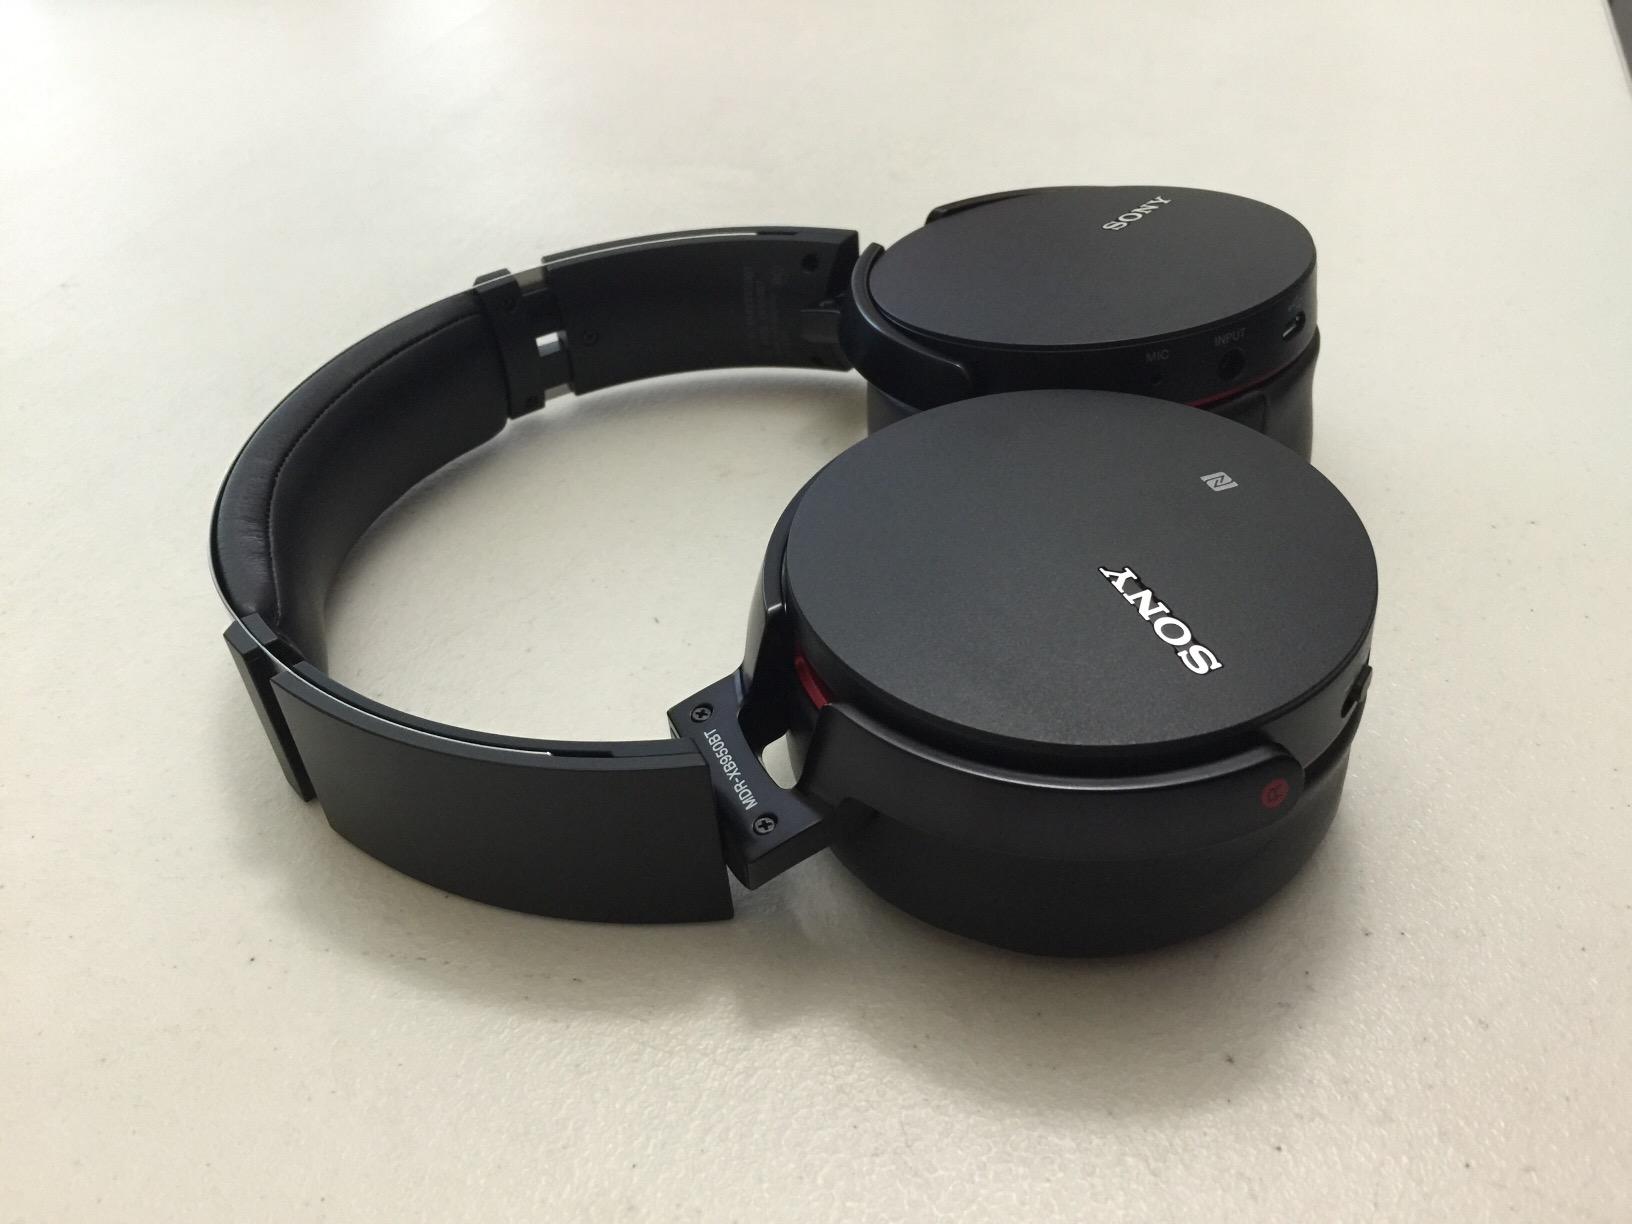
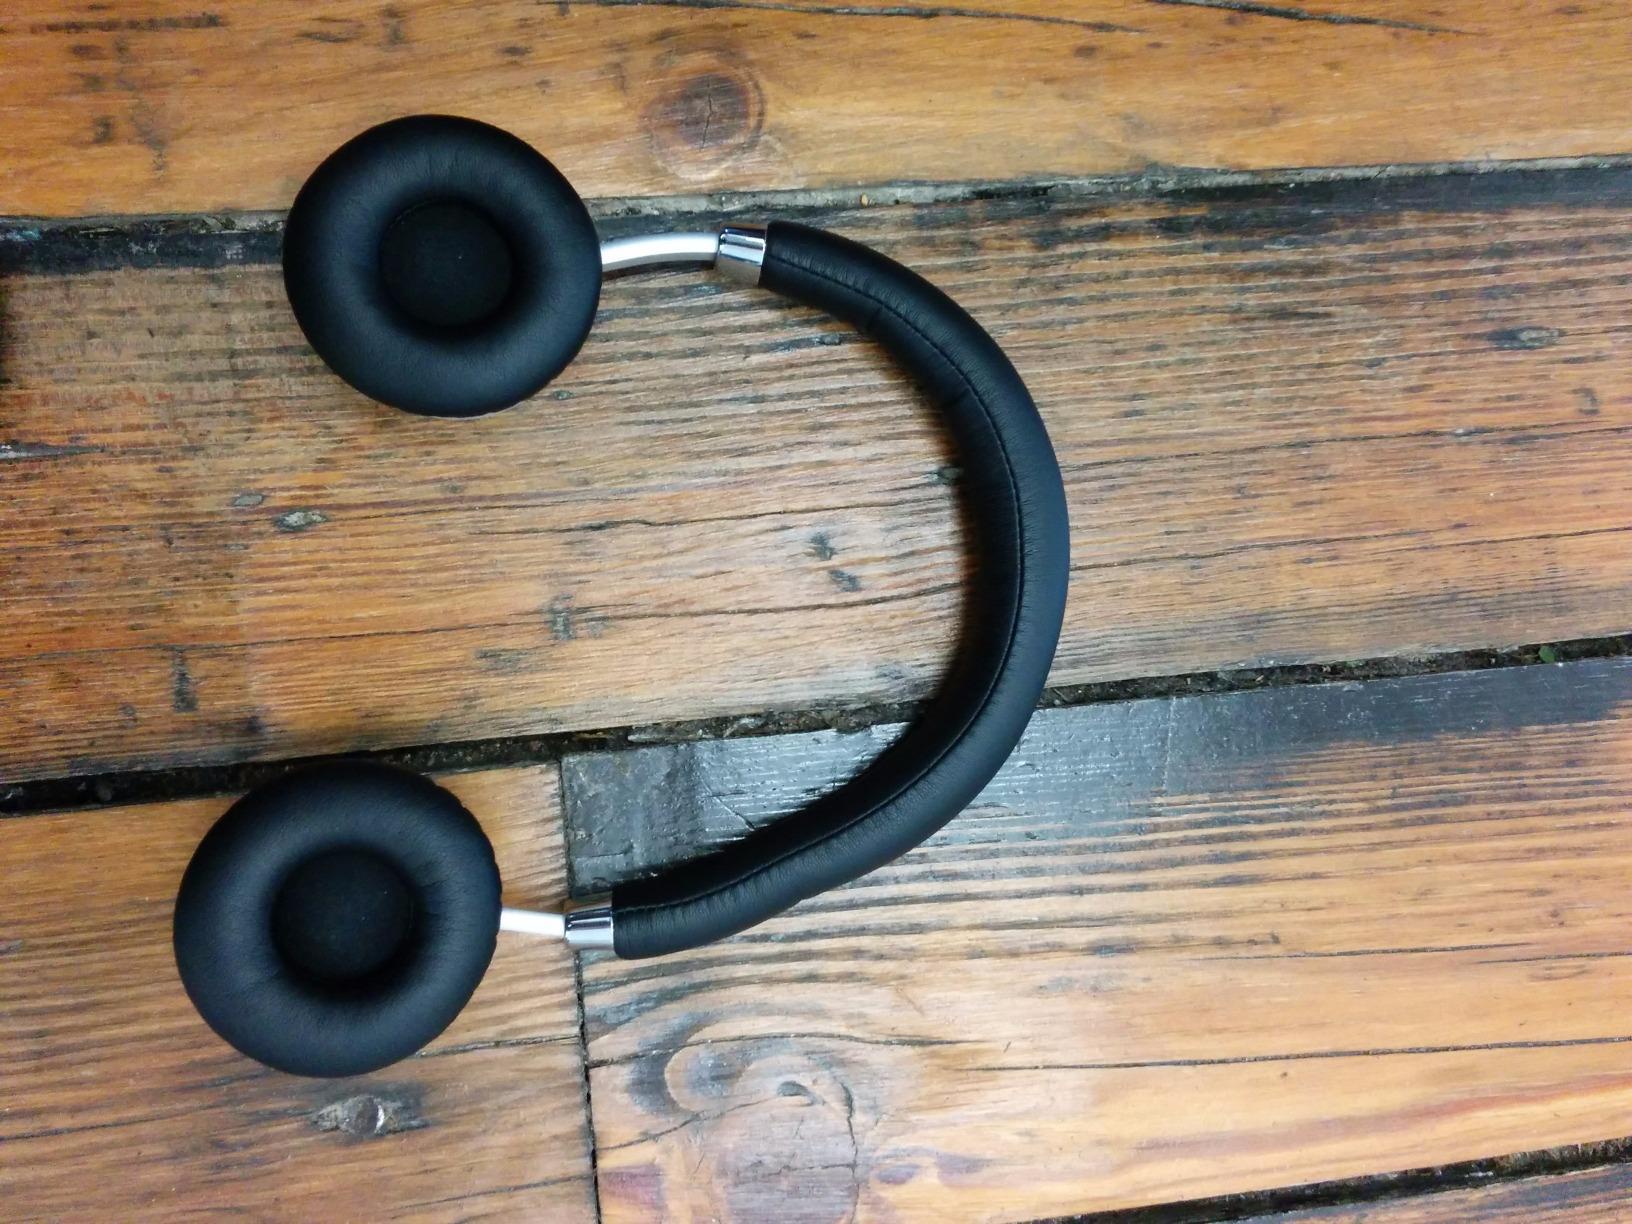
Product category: headphones
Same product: no